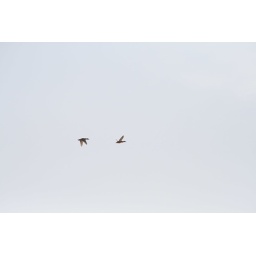
2 ducks flying by